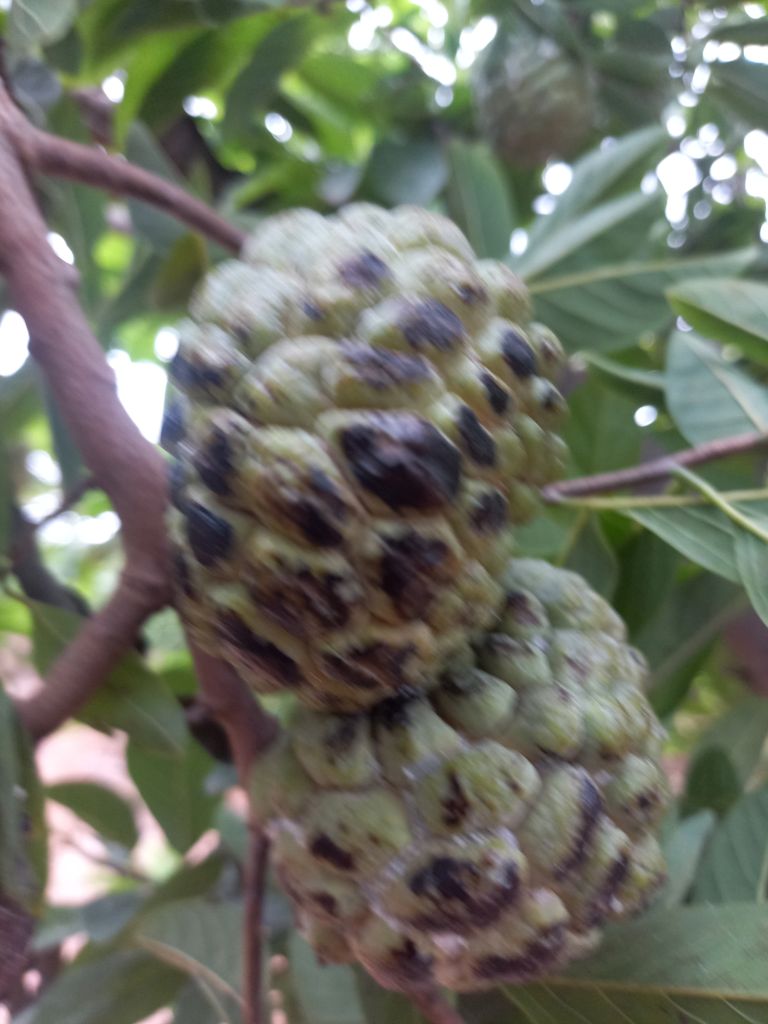
Disease label: Blank Canker